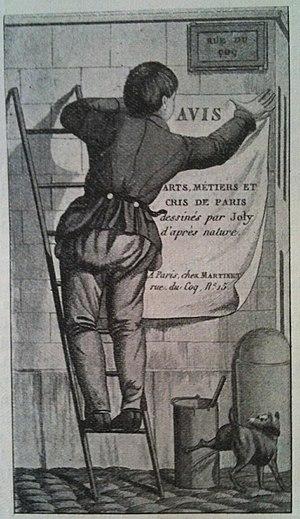
Frontispice des Arts, métiers et cris de Paris, recueil de gravures par Jolly (Adrien-Jean-Baptiste Muffat dit, 1776-1839) publié à Paris par Martinet, s.d. (vers 1815
L’affichage est une technique de communication en extérieur qui consiste à installer et parfois gérer dans un espace public du mobilier urbain destiné à recevoir un support de nature promotionnelle.